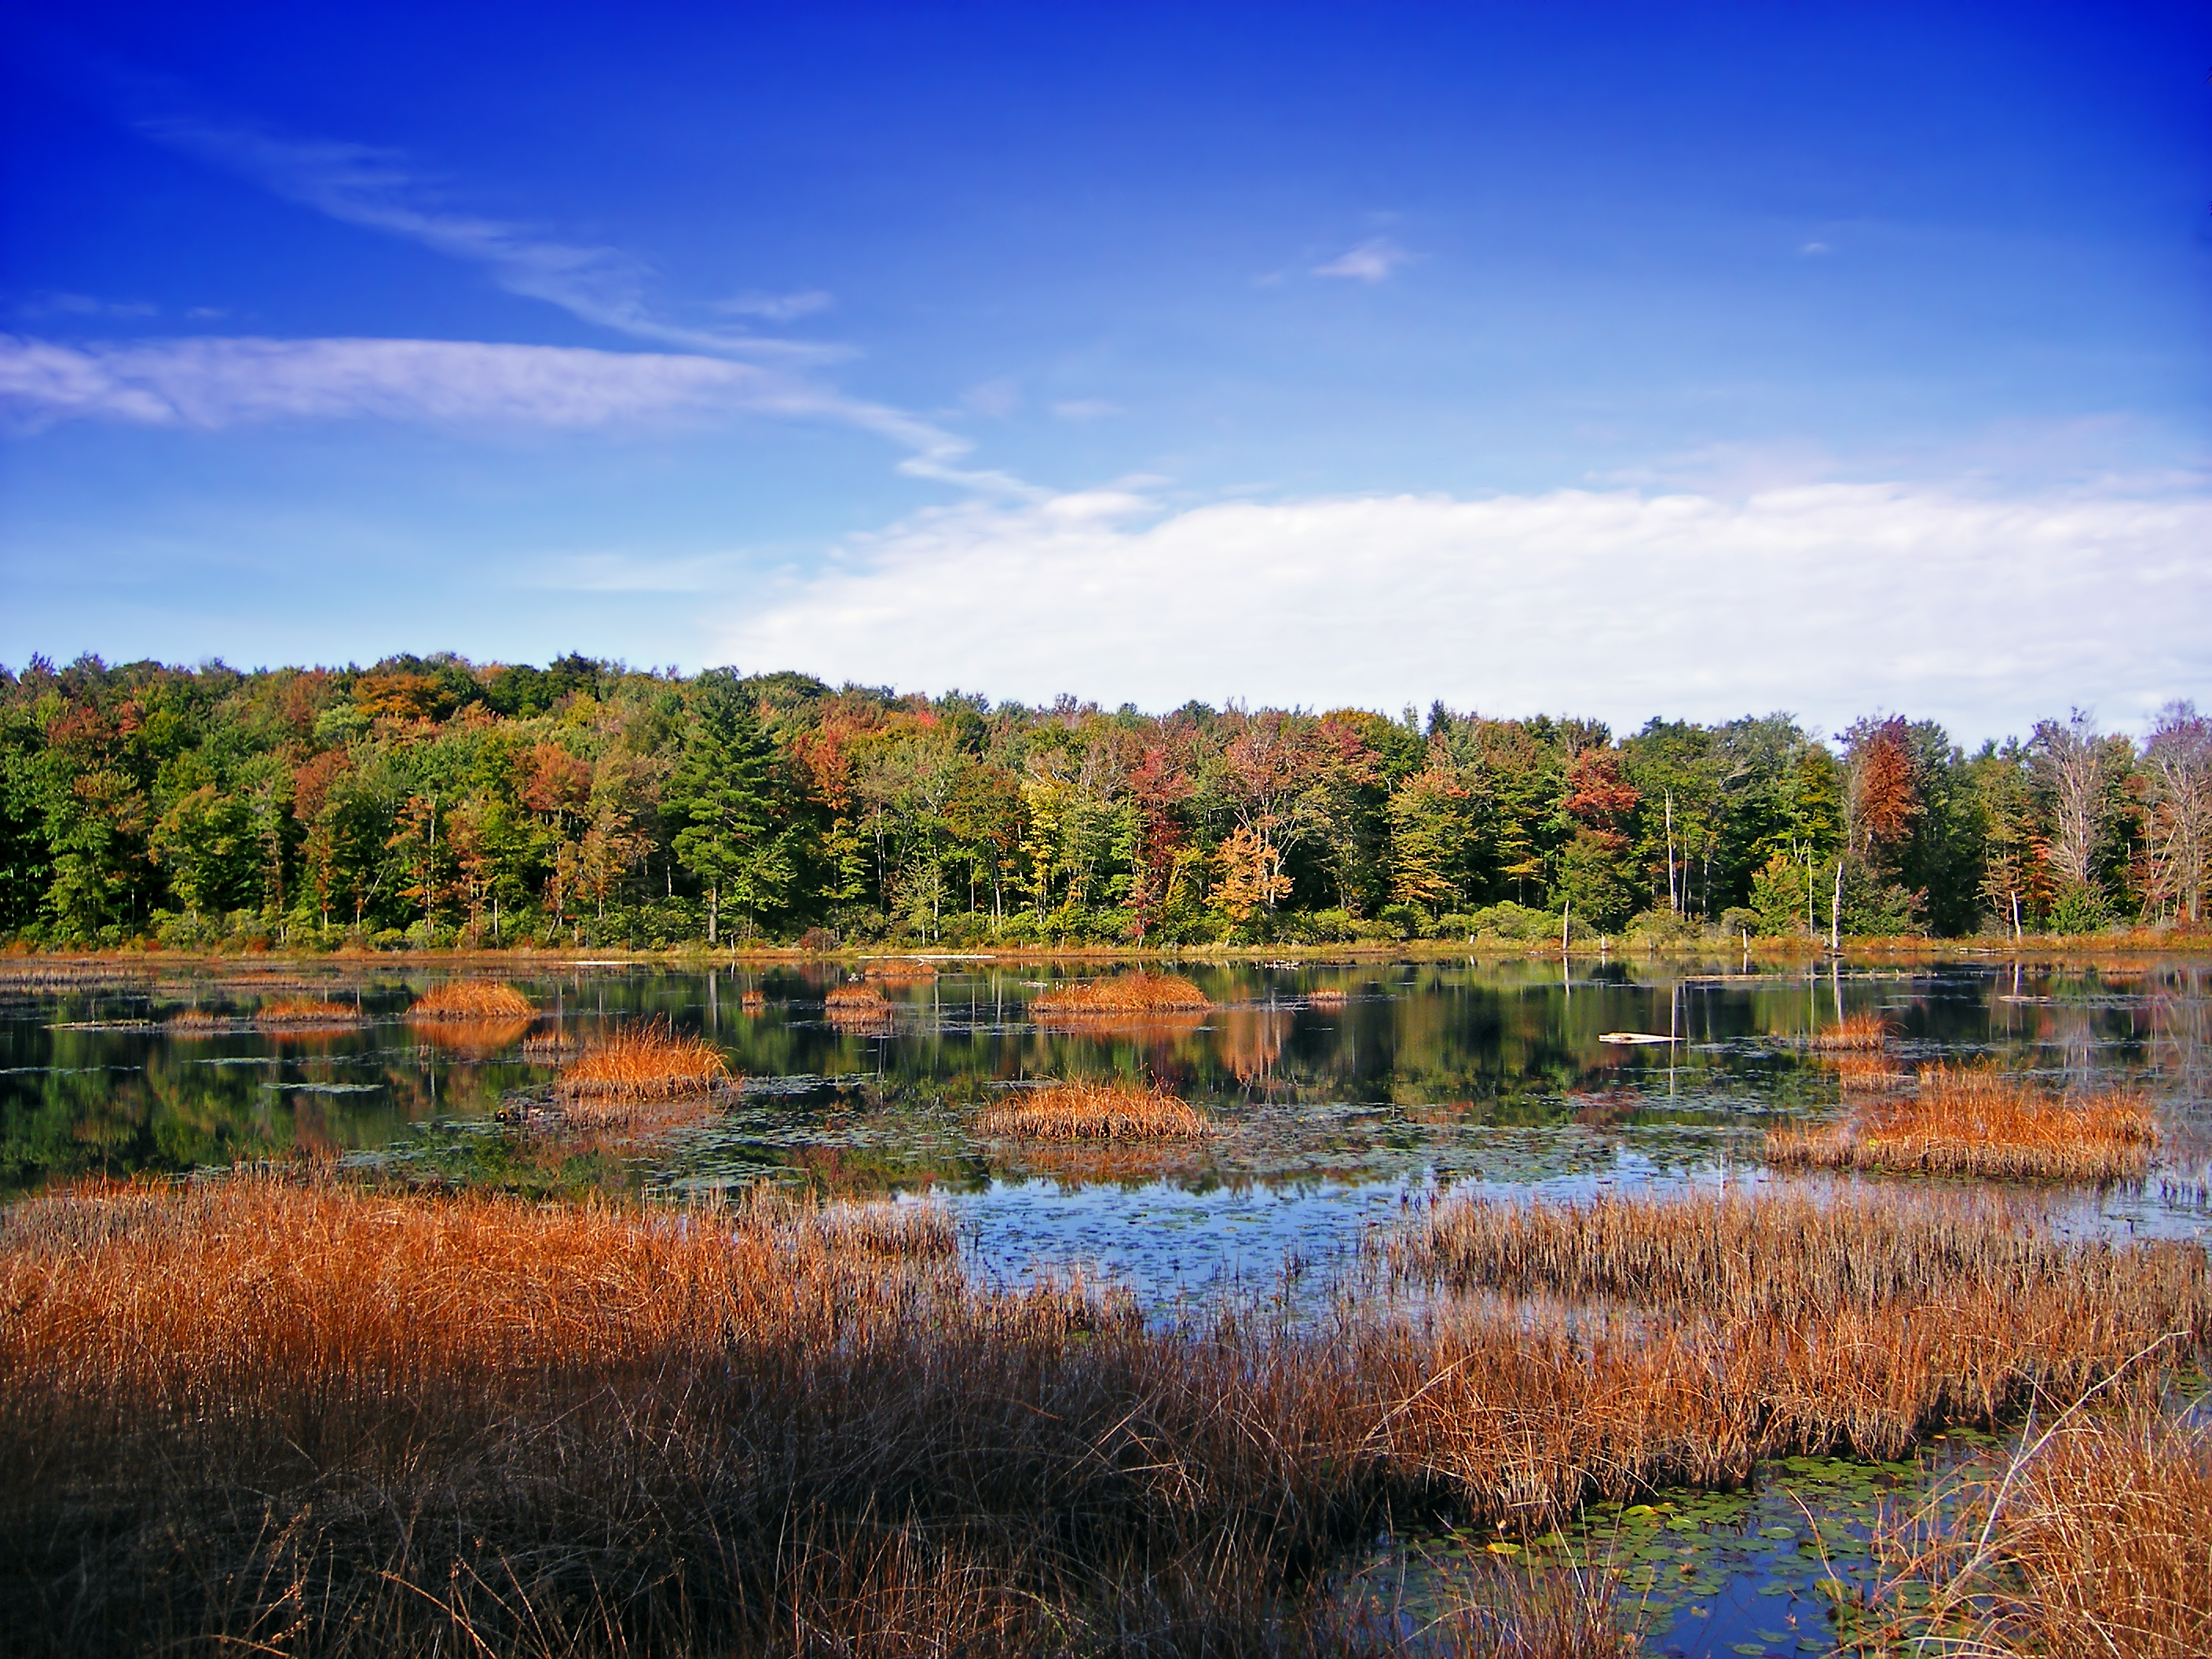
landscape, tree, water, nature, grass, marsh, cloud, sky, morning, leaf, lake, dawn, river, dusk, pond, evening, rural, reflection, autumn, season, creativecommons, clouds, poconos, waynecounty, wetland, pennsylvania, sedges, cirrus, habitat, ecosystem, rural area, cherryridgetownship, natural environment, woody plant